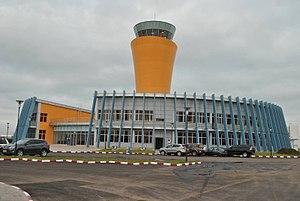
L'aéroport international de Ndjili est l'aéroport principal de la ville de Kinshasa en République démocratique du Congo. Il est situé sur la commune de Nsele en bordure du Pool Malebo, à une vingtaine de kilomètres à l'est de ville, à laquelle il est relié par le boulevard Lumumba.
Kinshasa, appelée Léopoldville ou Leopoldstad de 1881 à 1966, est la capitale et la plus grande ville de la république démocratique du Congo ; elle s’étend sur 9 965 km². Avec une population estimée en 2020 à 14,3 millions d'habitants, son agglomération urbaine est la troisième la plus peuplée d'Afrique après Le Caire et Lagos, et constitue la plus grande agglomération francophone du monde, en ayant dépassé celle de Paris dans les années 2010, et figure parmi les agglomérations les plus peuplées au monde. Située sur la rive sud du fleuve Congo, au niveau du Pool Malebo, elle fait face à la capitale de la République du Congo, Brazzaville. Les limites de la ville étant très étendues, plus de 90 % de sa superficie sont des espaces ruraux ou forestiers ; les parties urbanisées se trouvent à l'ouest du territoire. Kinshasa a le statut administratif de ville et constitue l'une des 26 provinces du pays. Ses habitants sont nommés les Kinois.